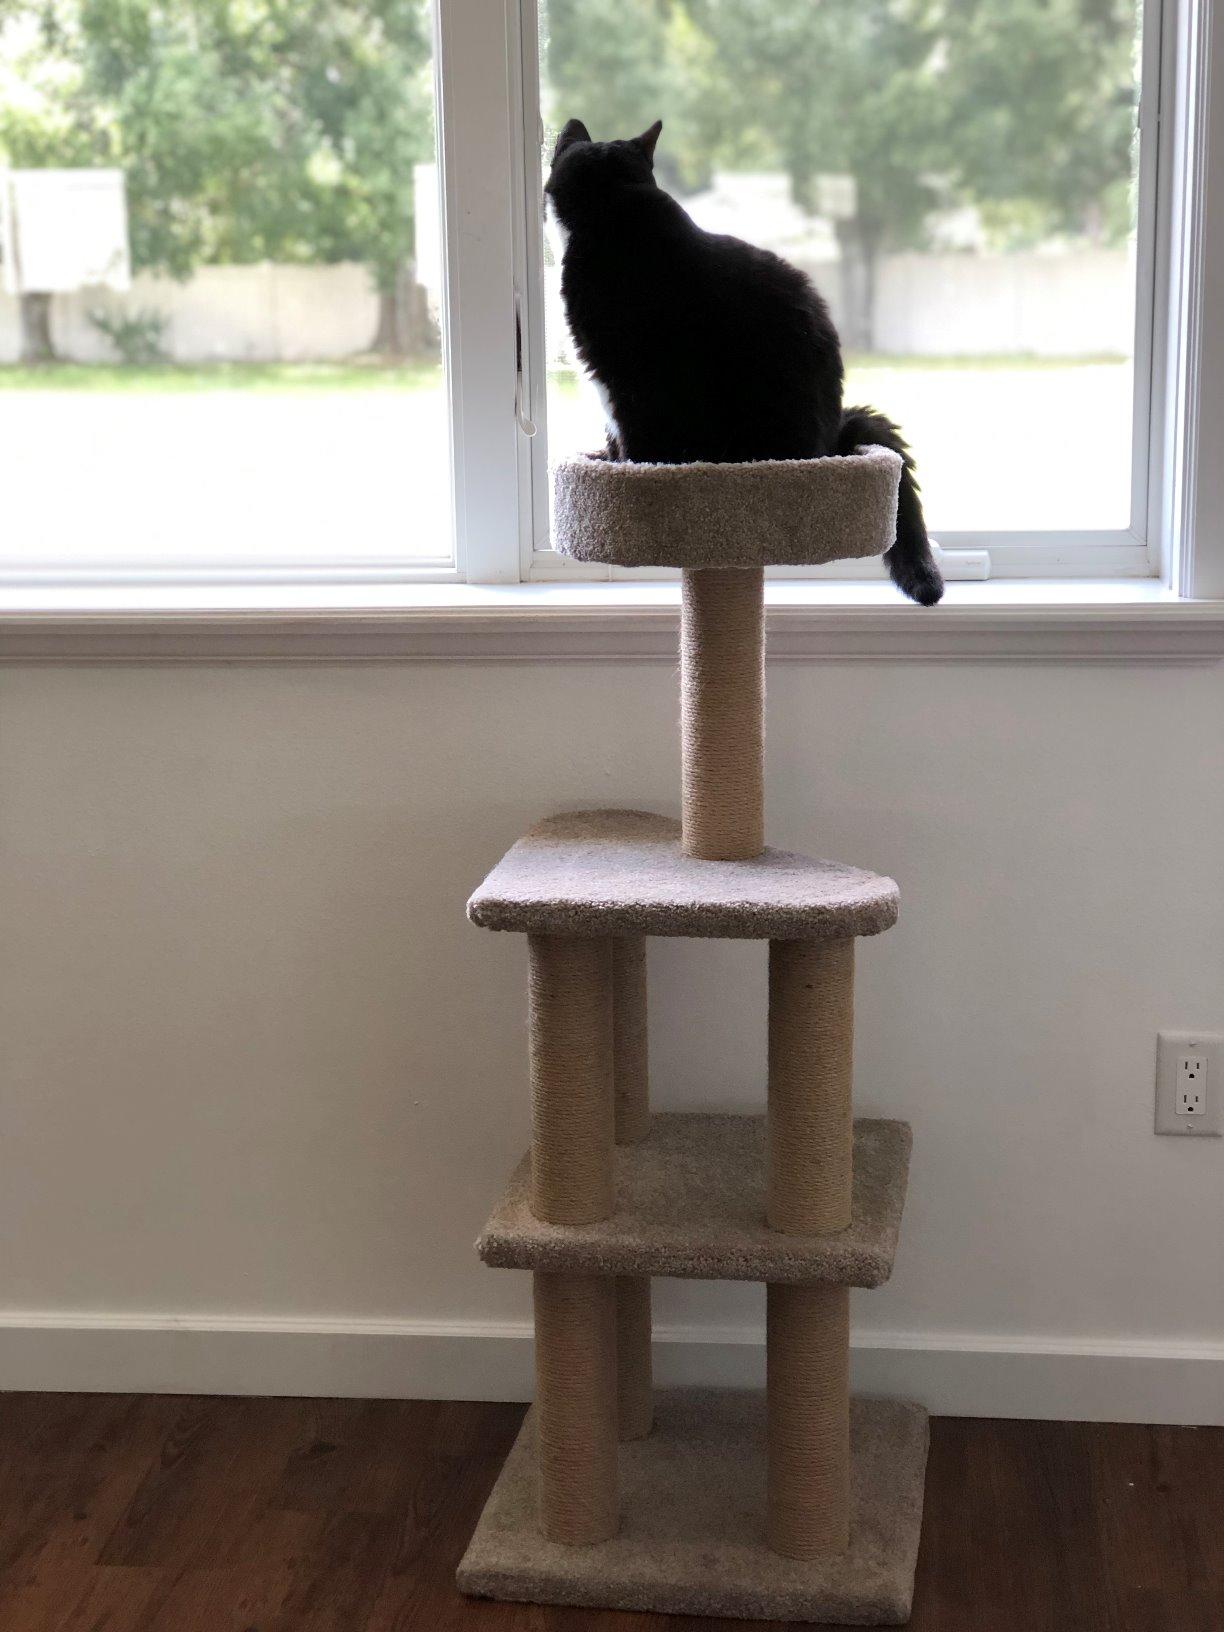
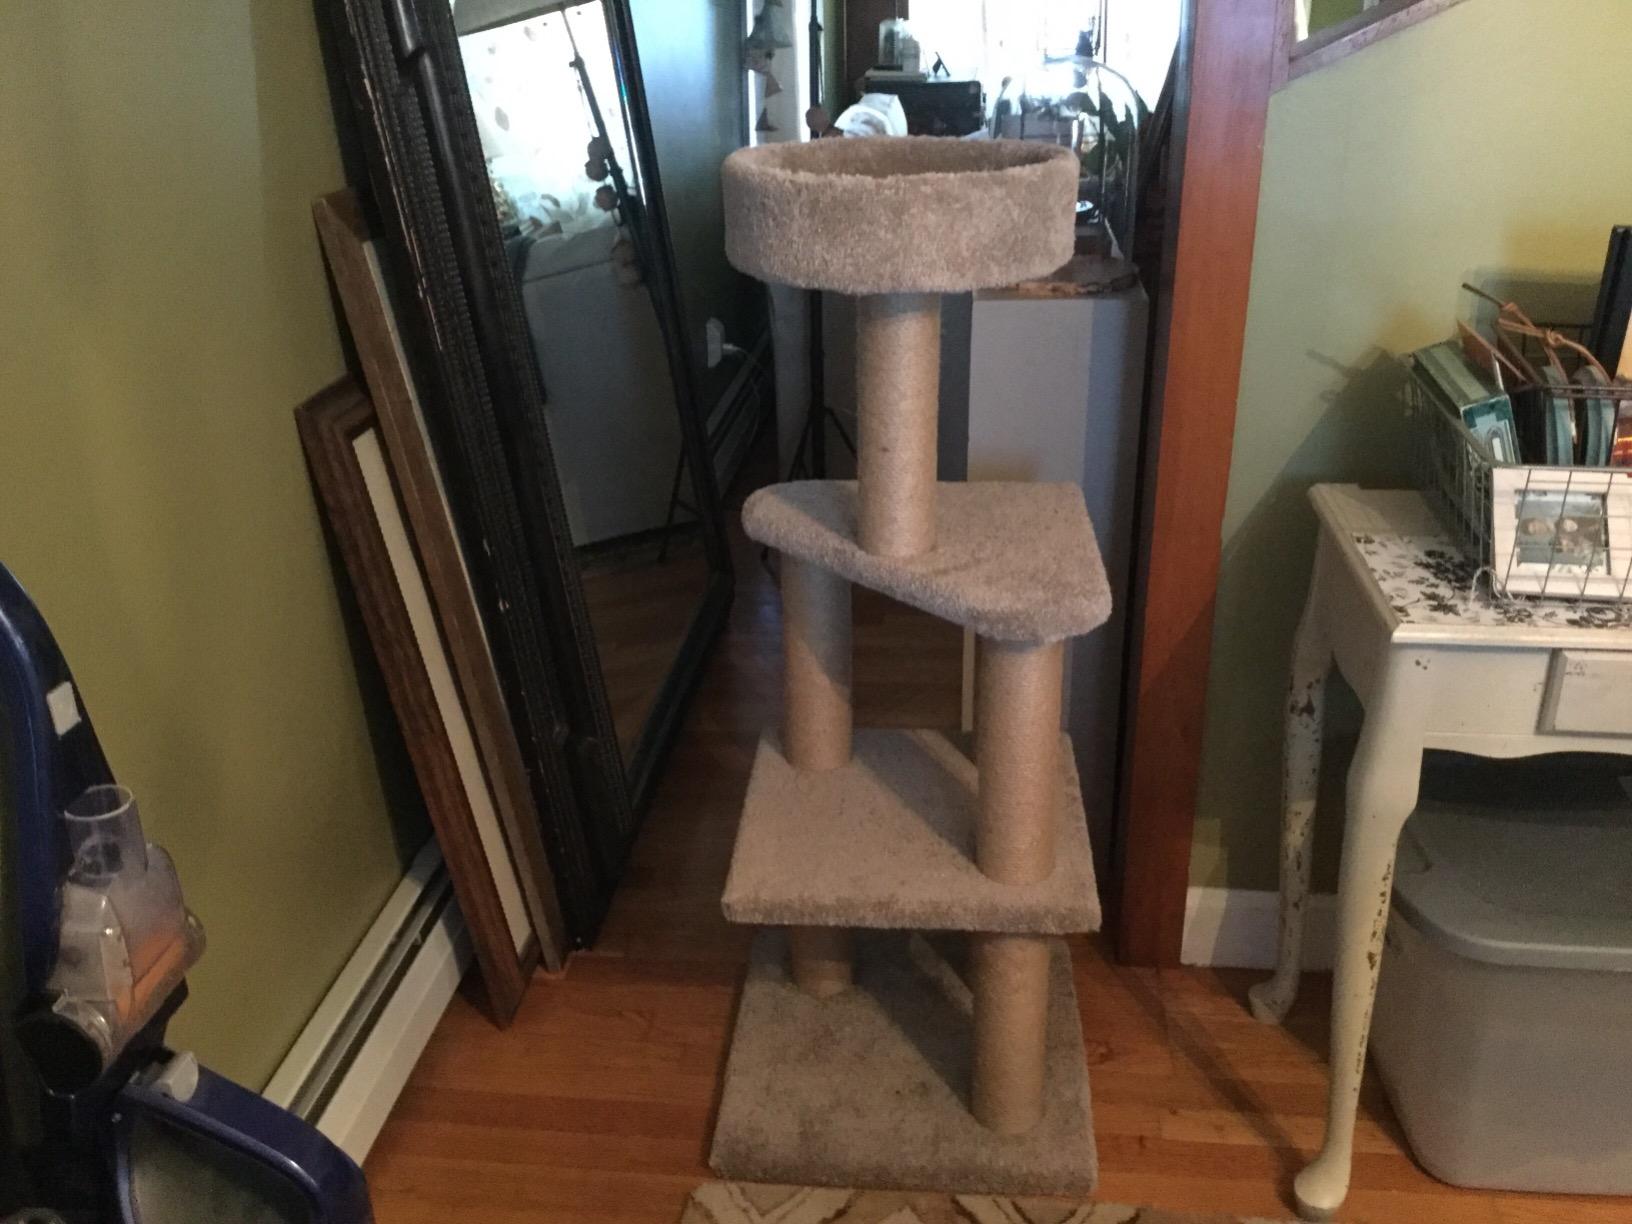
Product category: items_cat tree
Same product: yes